Westmont, New Jersey

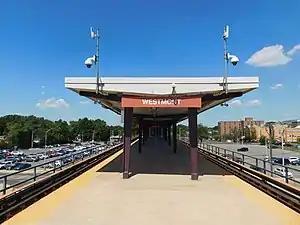
Westmont Station

Westmont station, in the downtown section of Haddon Township, is a PATCO Park-and-Ride station.